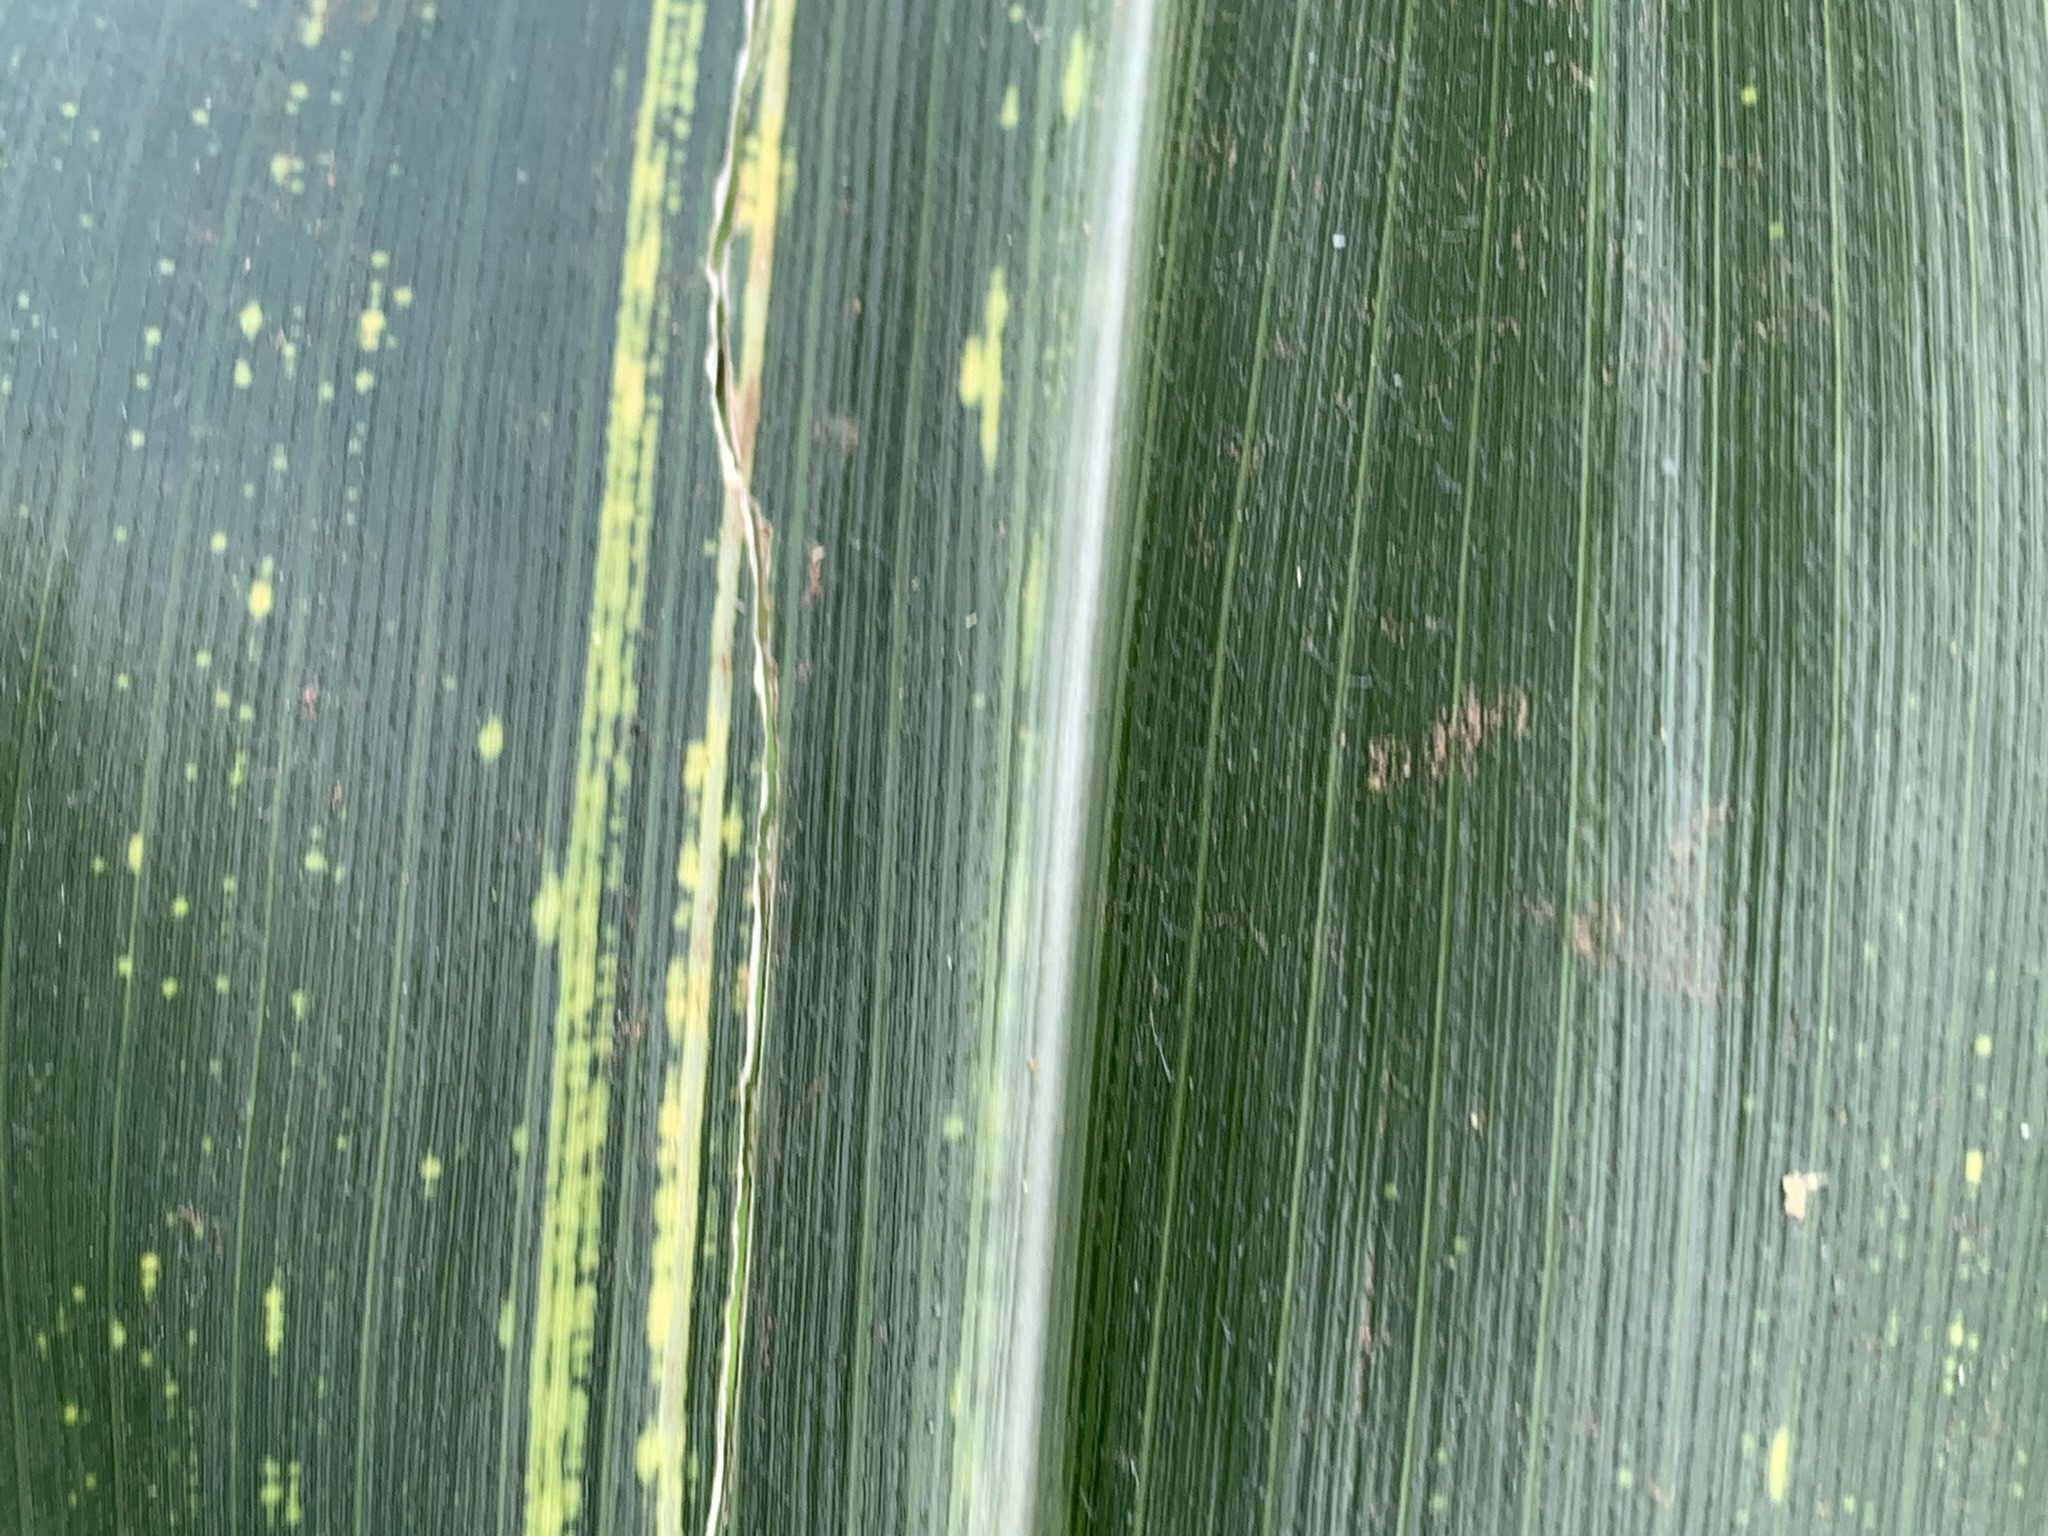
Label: MSV